Godfried Guffens

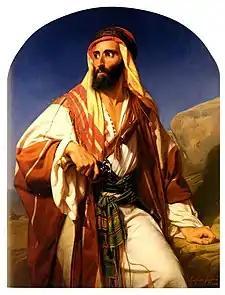
A Bedouin Chieftain (1846)

Egide Godfried Guffens (22 July 1823 – 11 July 1901) was a Belgian painter. He is best known for his monumental religious and historical murals.